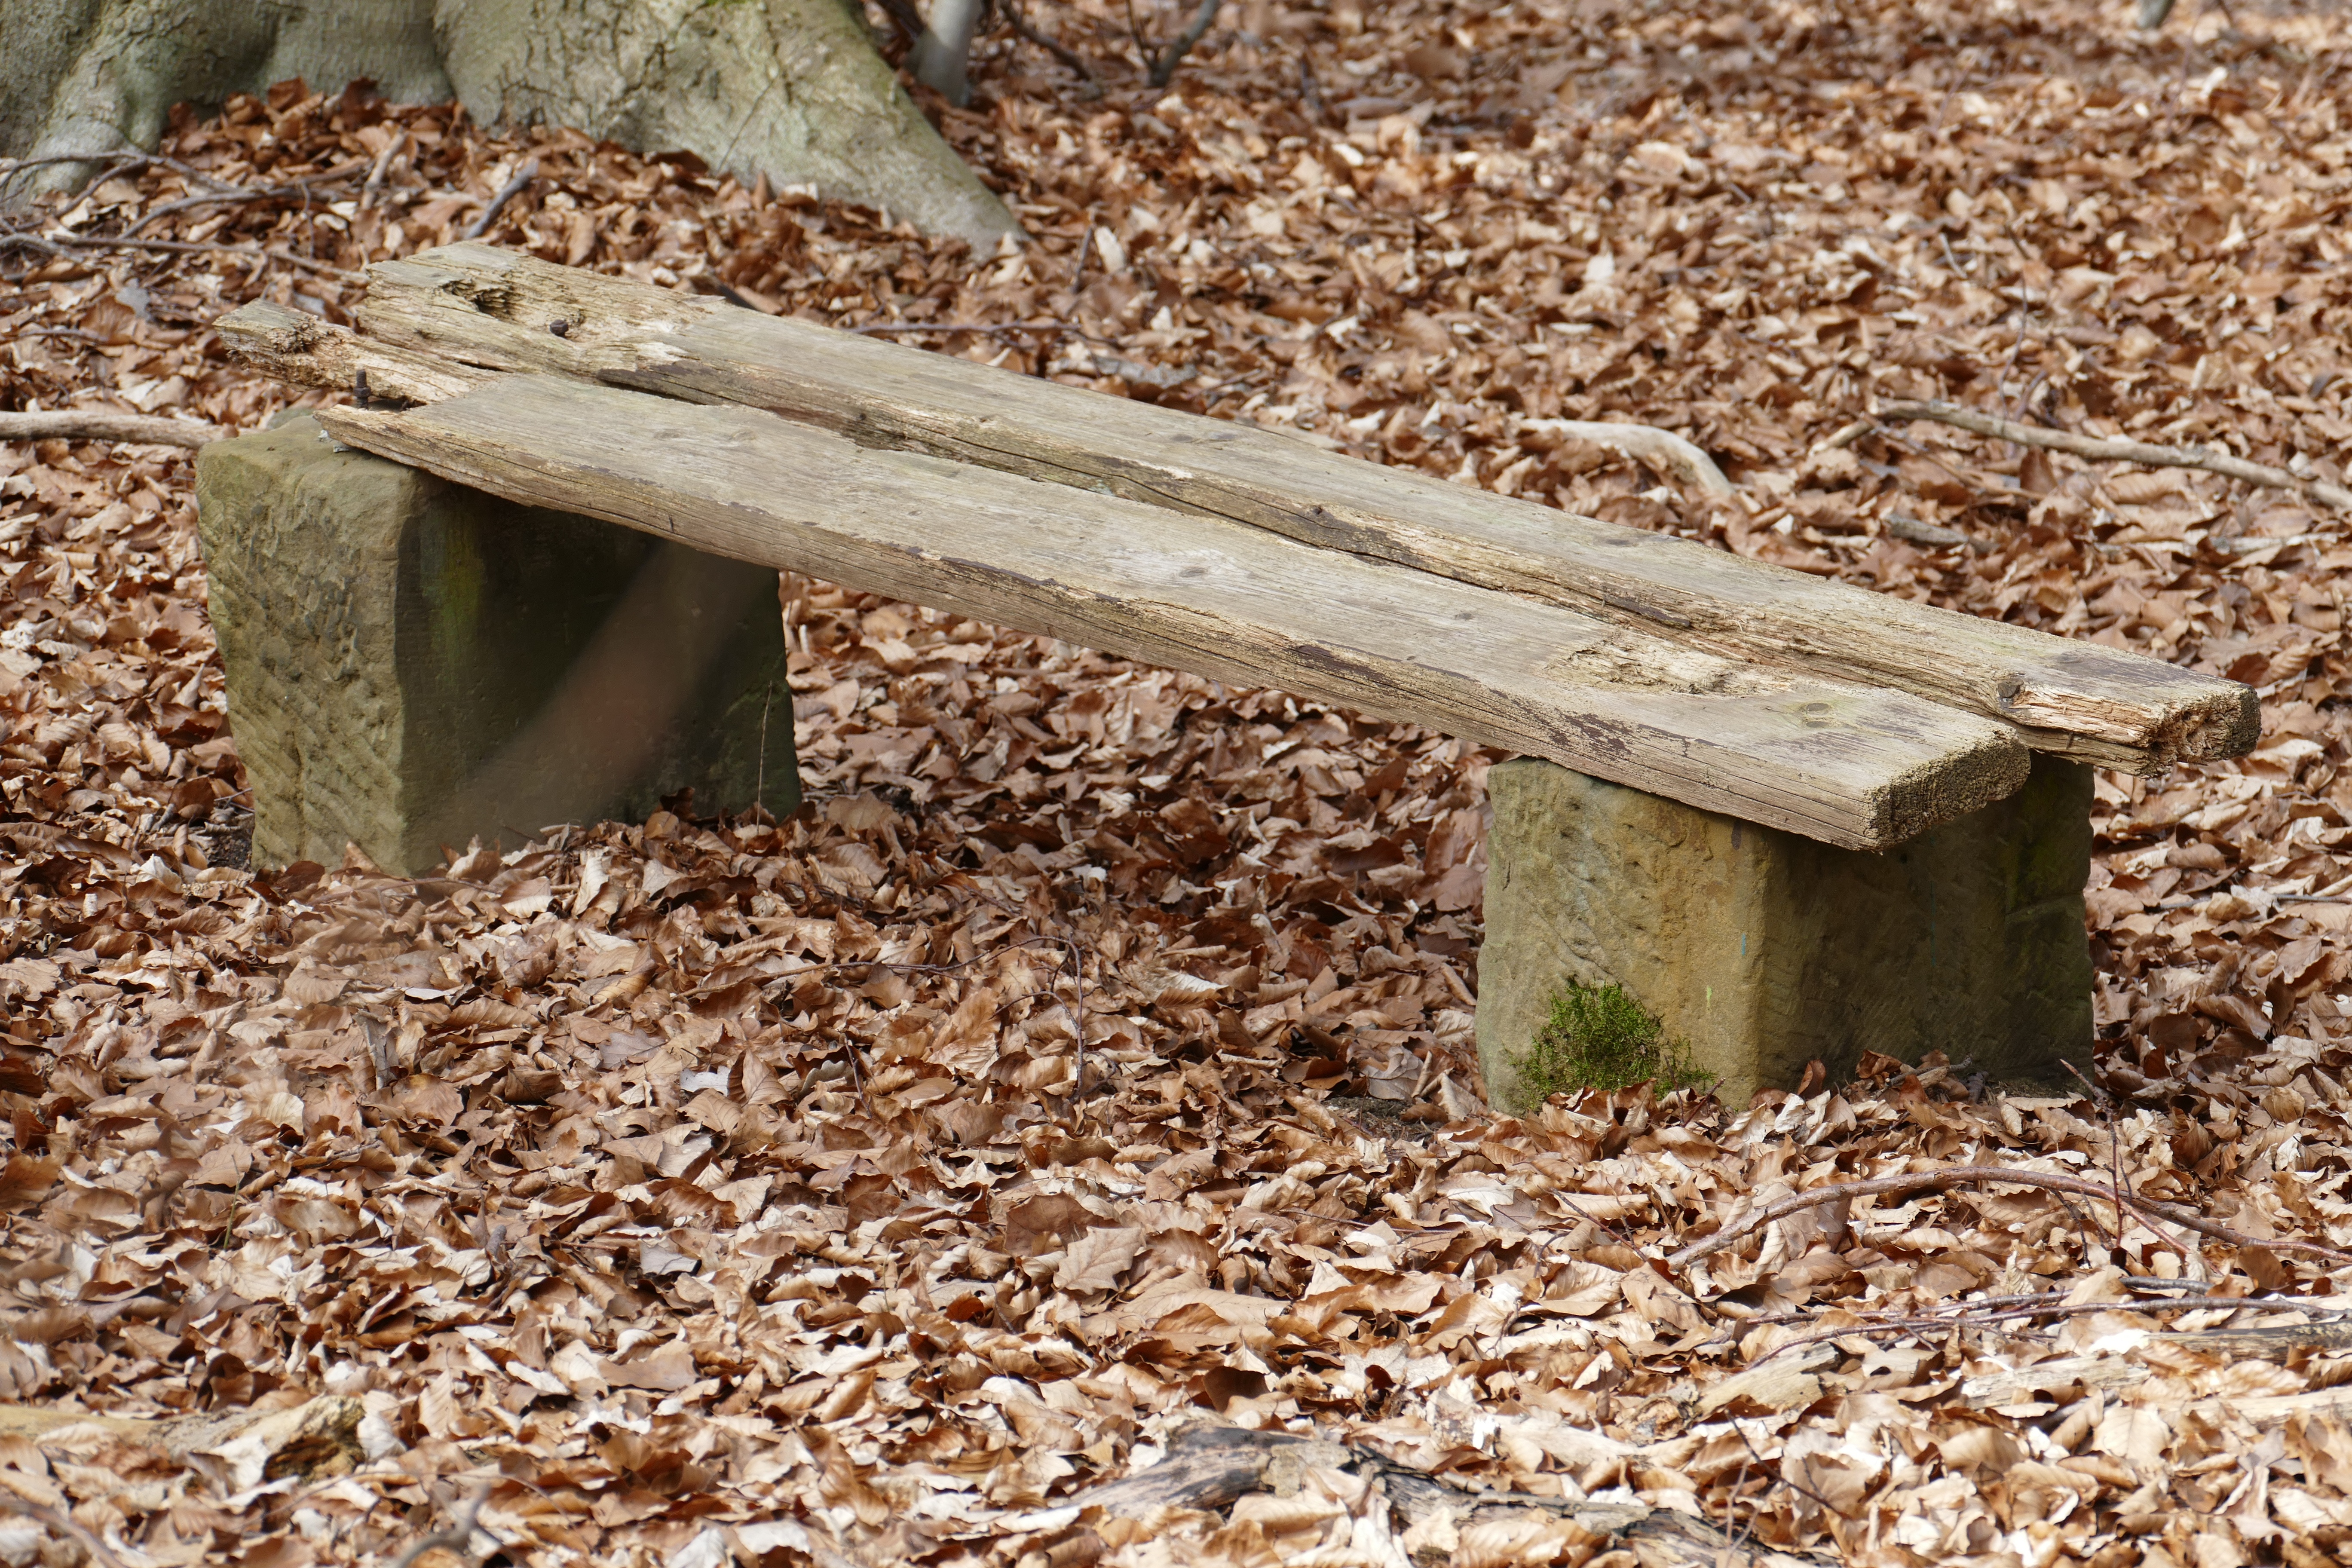
nature, forest, wood, track, bench, old, soil, agriculture, lumber, leaves, bank, loneliness, idyll, bank seat